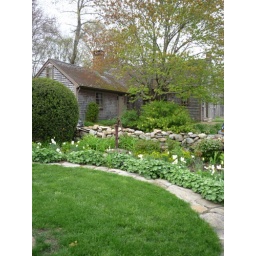
This beautiful house is on the river in Westport. .